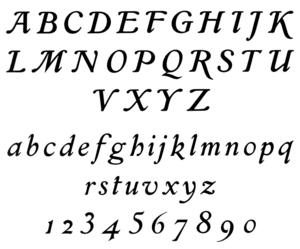
Le Grasset est une police d'écriture inspirée de l’Art nouveau, créée en 1898-1899 par Eugène Grasset et vendue par la fonderie G. Peignot & Fils.
Georges Peignot est un créateur de caractères, un fondeur de caractères et le gérant de la Fonderie G. Peignot & Fils jusqu’à sa mort au front, en 1915.